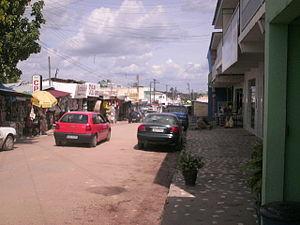
Pacaraima est une ville brésilienne du nord de l'État du Roraima. Sa population était estimée à 11 667 habitants en 2014. La municipalité s'étend sur 8 028 km². Elle se situe sur la frontière avec le Venezuela.